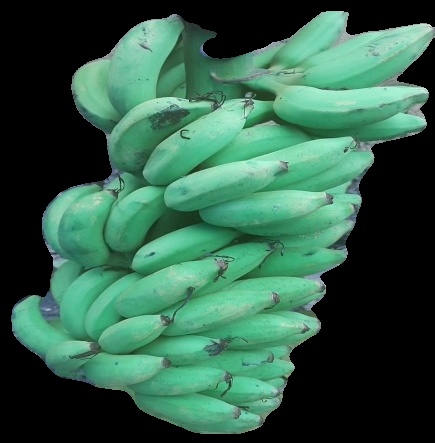
Variety: elakki-bale
Grade: grade2